Polymer scattering

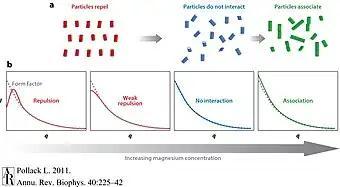
The change in the small-angle scattering signatures when the interactions between polymers are tuned. From left to right there is an increase in the amount of Magnesium in the solution, which alleviates the coulomb repulsion (thus reducing the order).

The main purpose of such scattering experiments involving polymers is to study unique properties of the sample of interest: